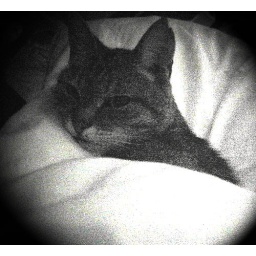
Margot the tiny cat in a bed